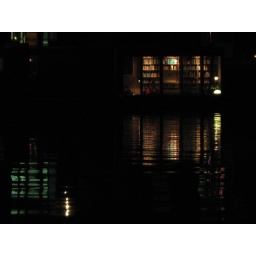
house boat by night